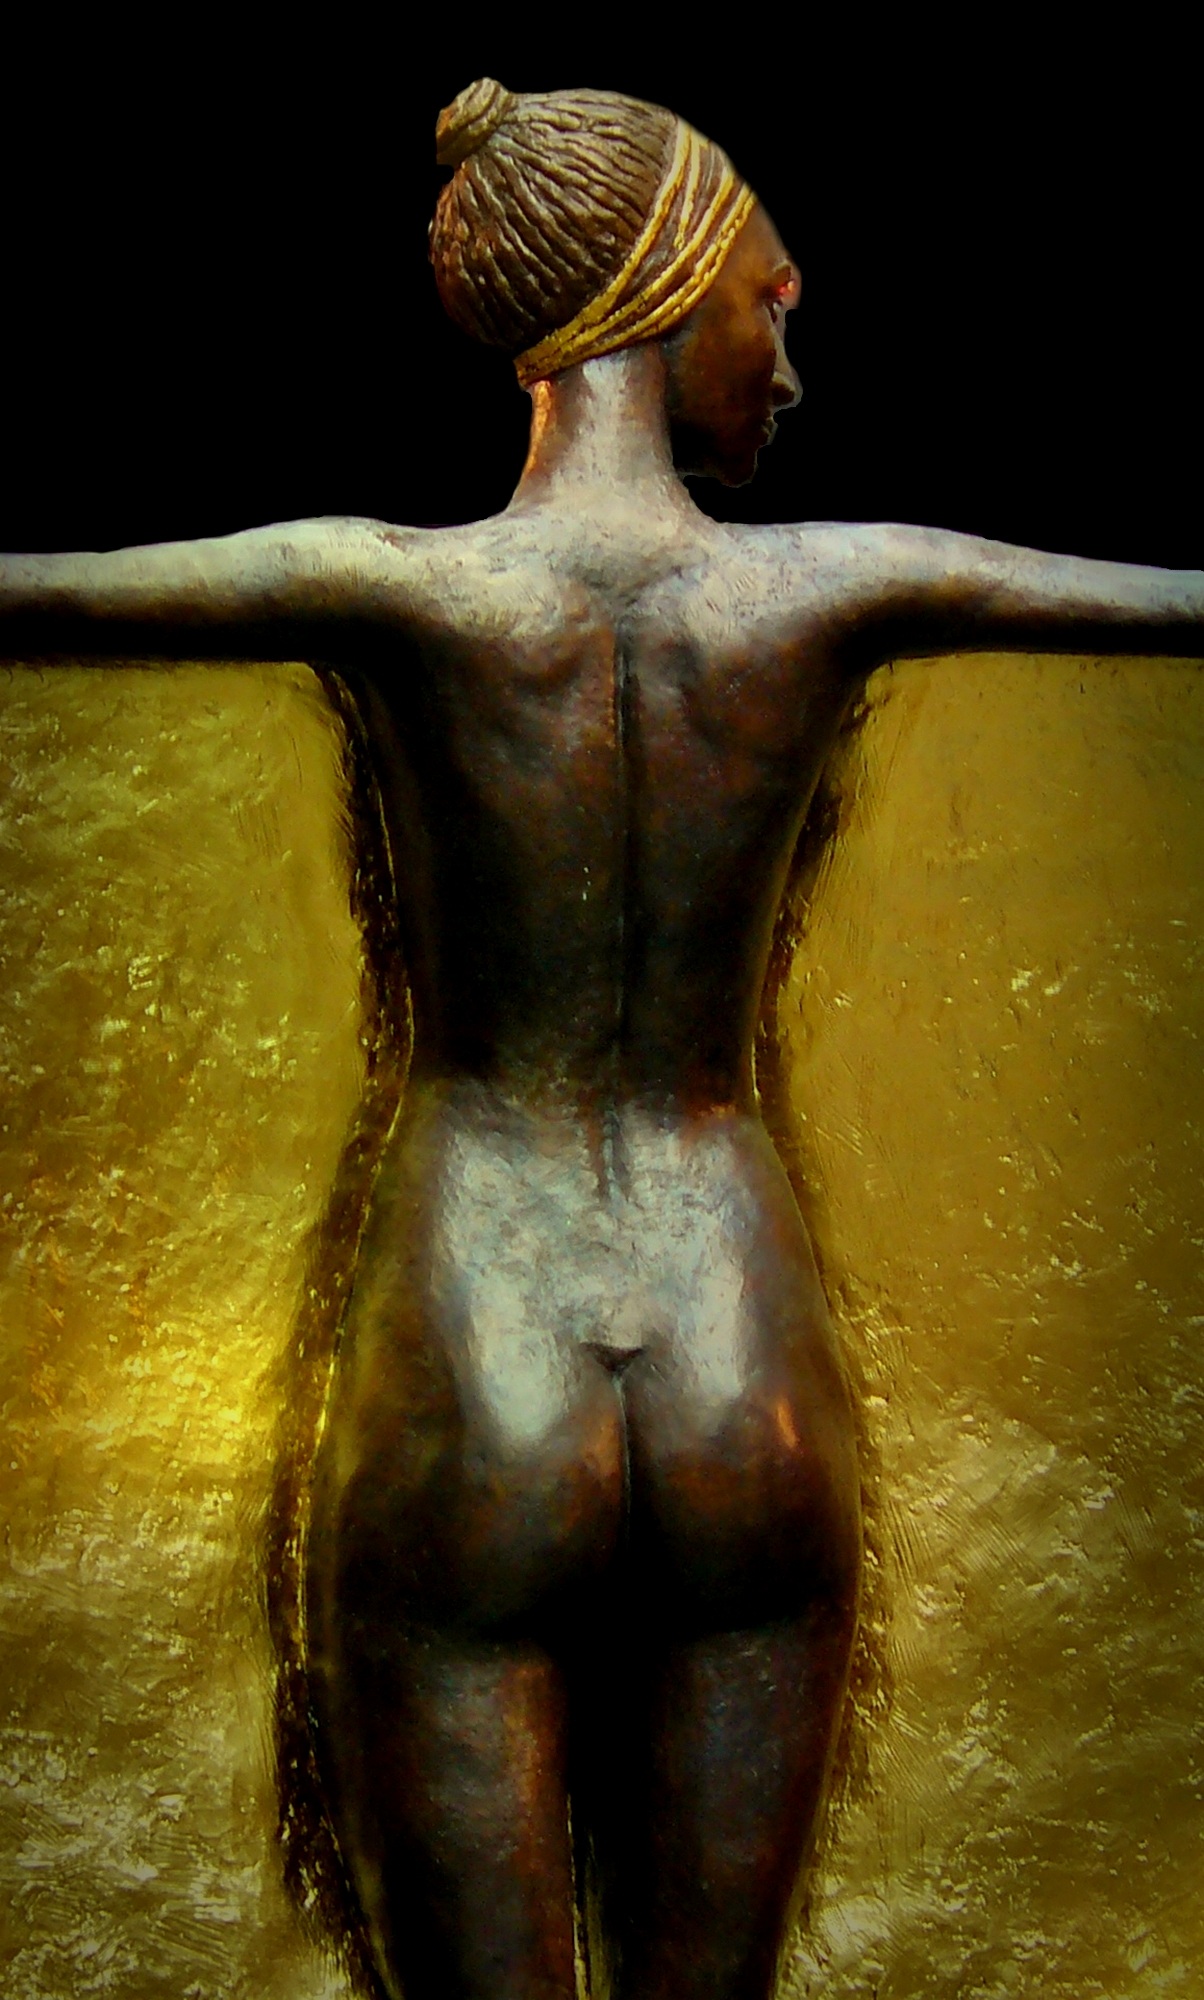
woman, monument, female, statue, model, golden, symbol, metal, human, artwork, sculpture, art, figure, gold, move, bronze, pretty, exotic, naked, body, crucifix, mythology, act, erotic, back view, modern art, ancient history, dark skinned, classical sculpture